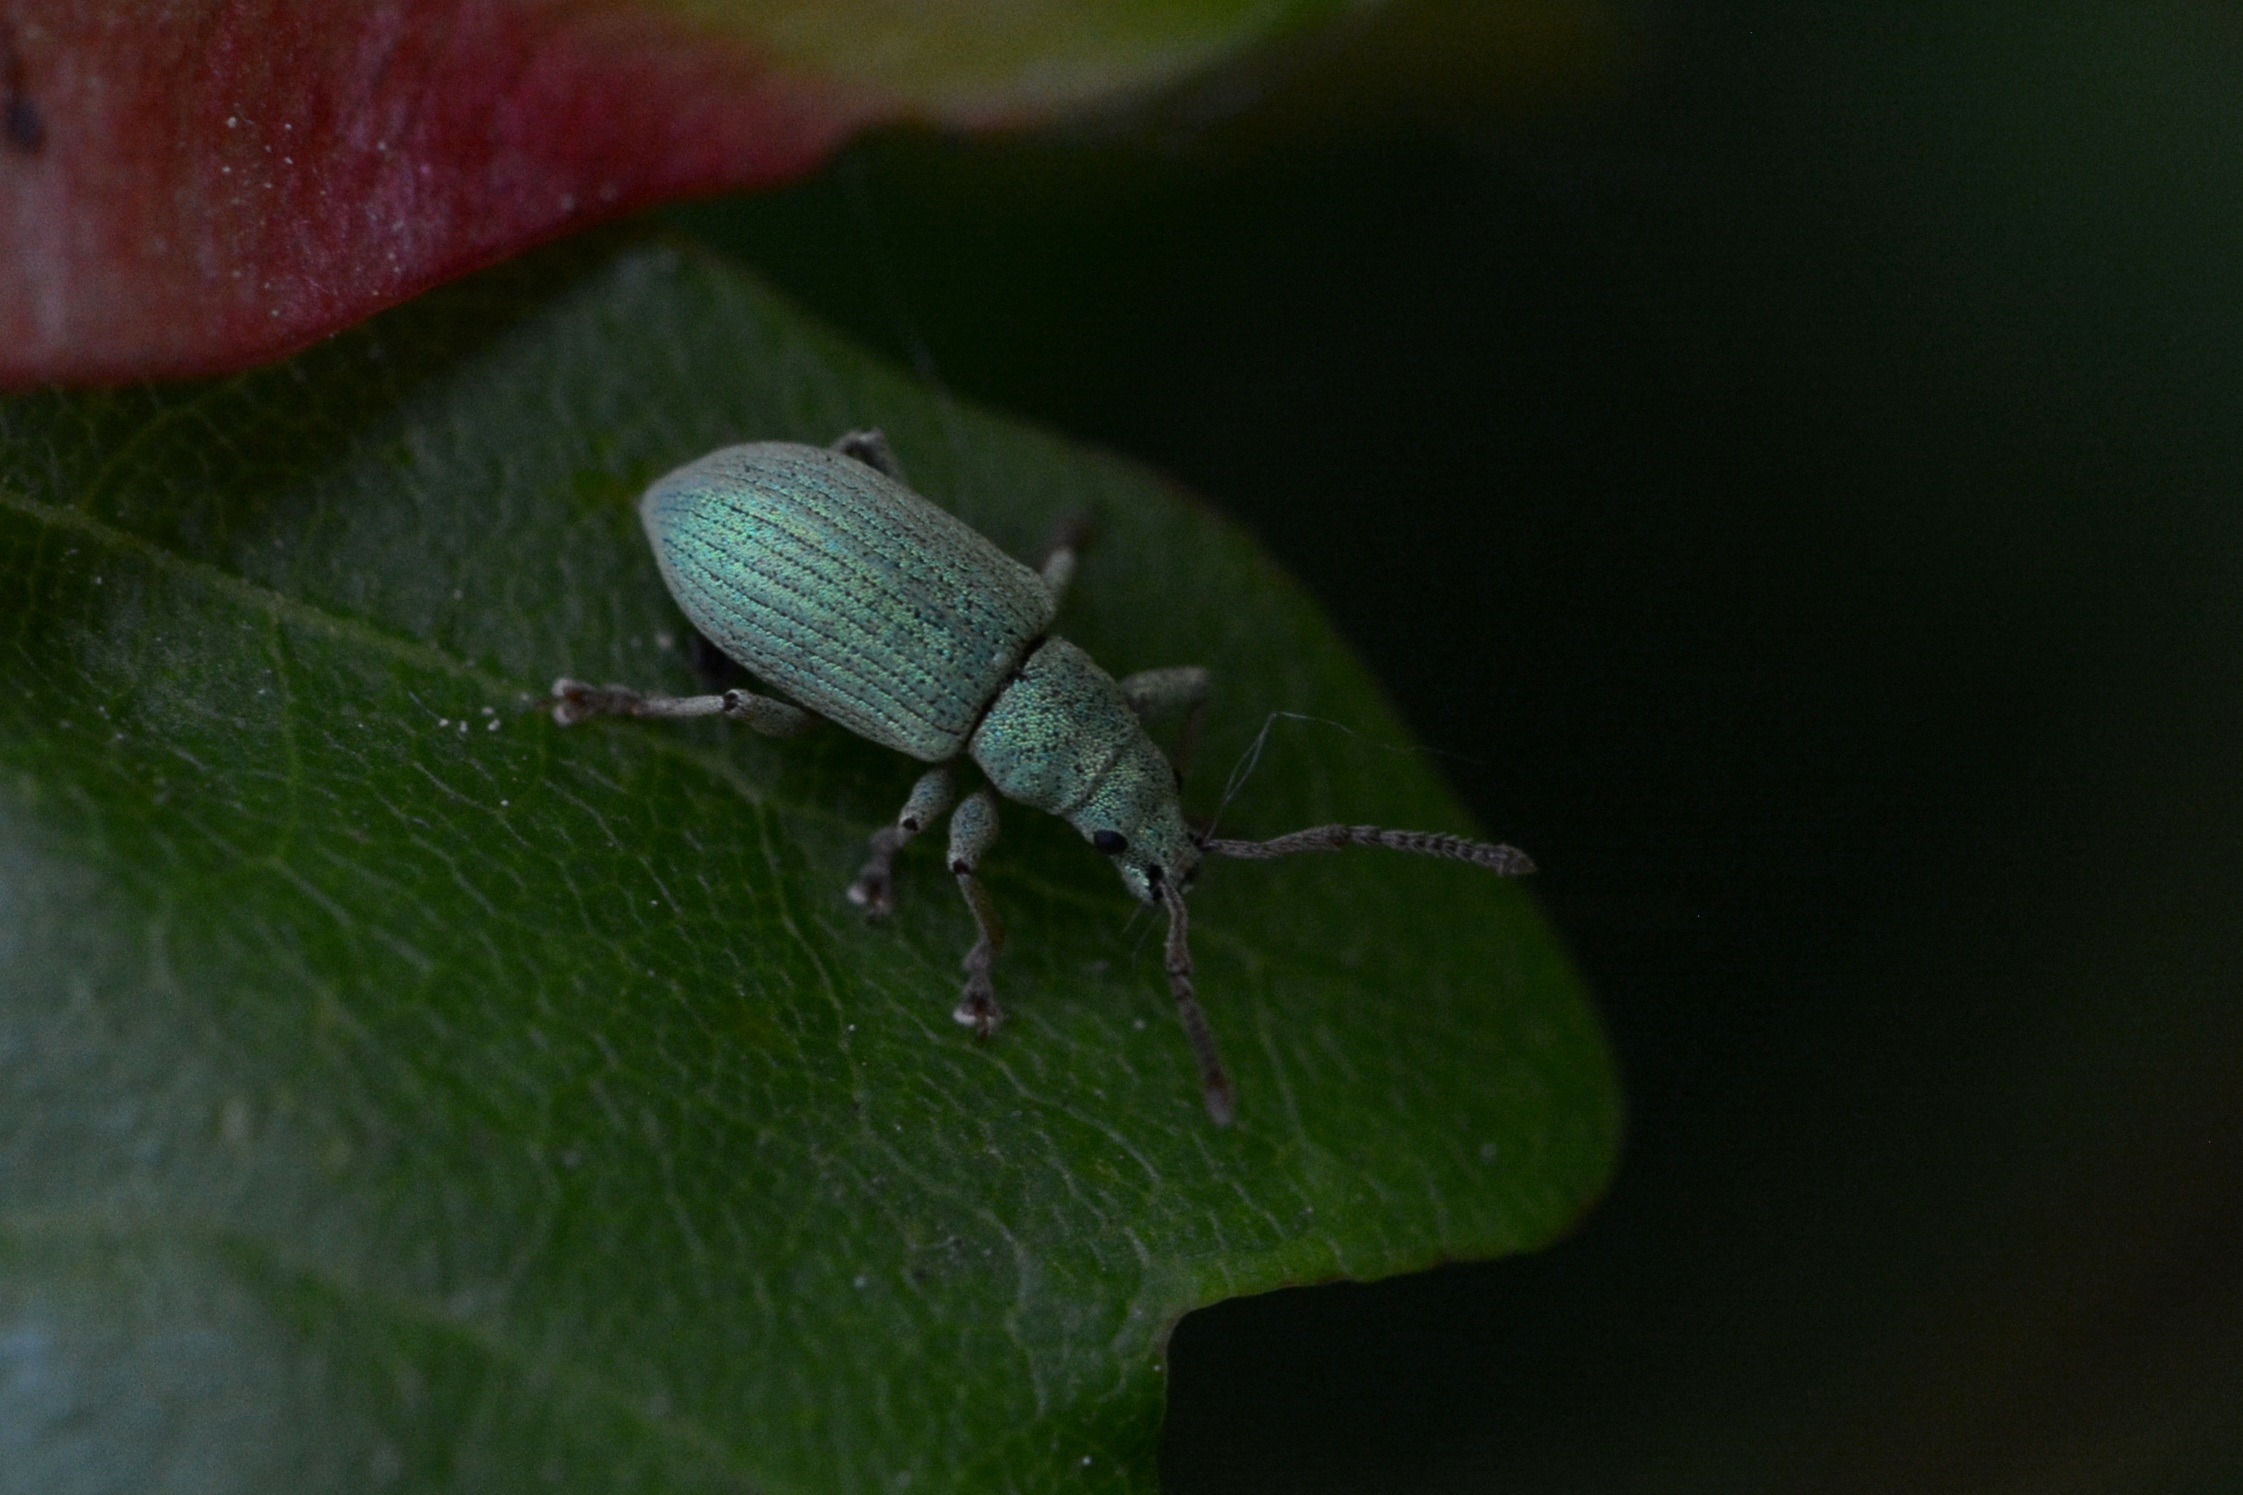
nature, photography, leaf, green, insect, macro, close, fauna, invertebrate, close up, beetle, weevil, macro photography, arthropod, leaf beetle, plant stem